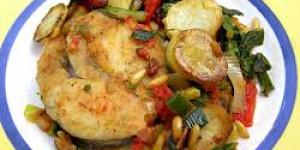
mero al horno a la mallorquina